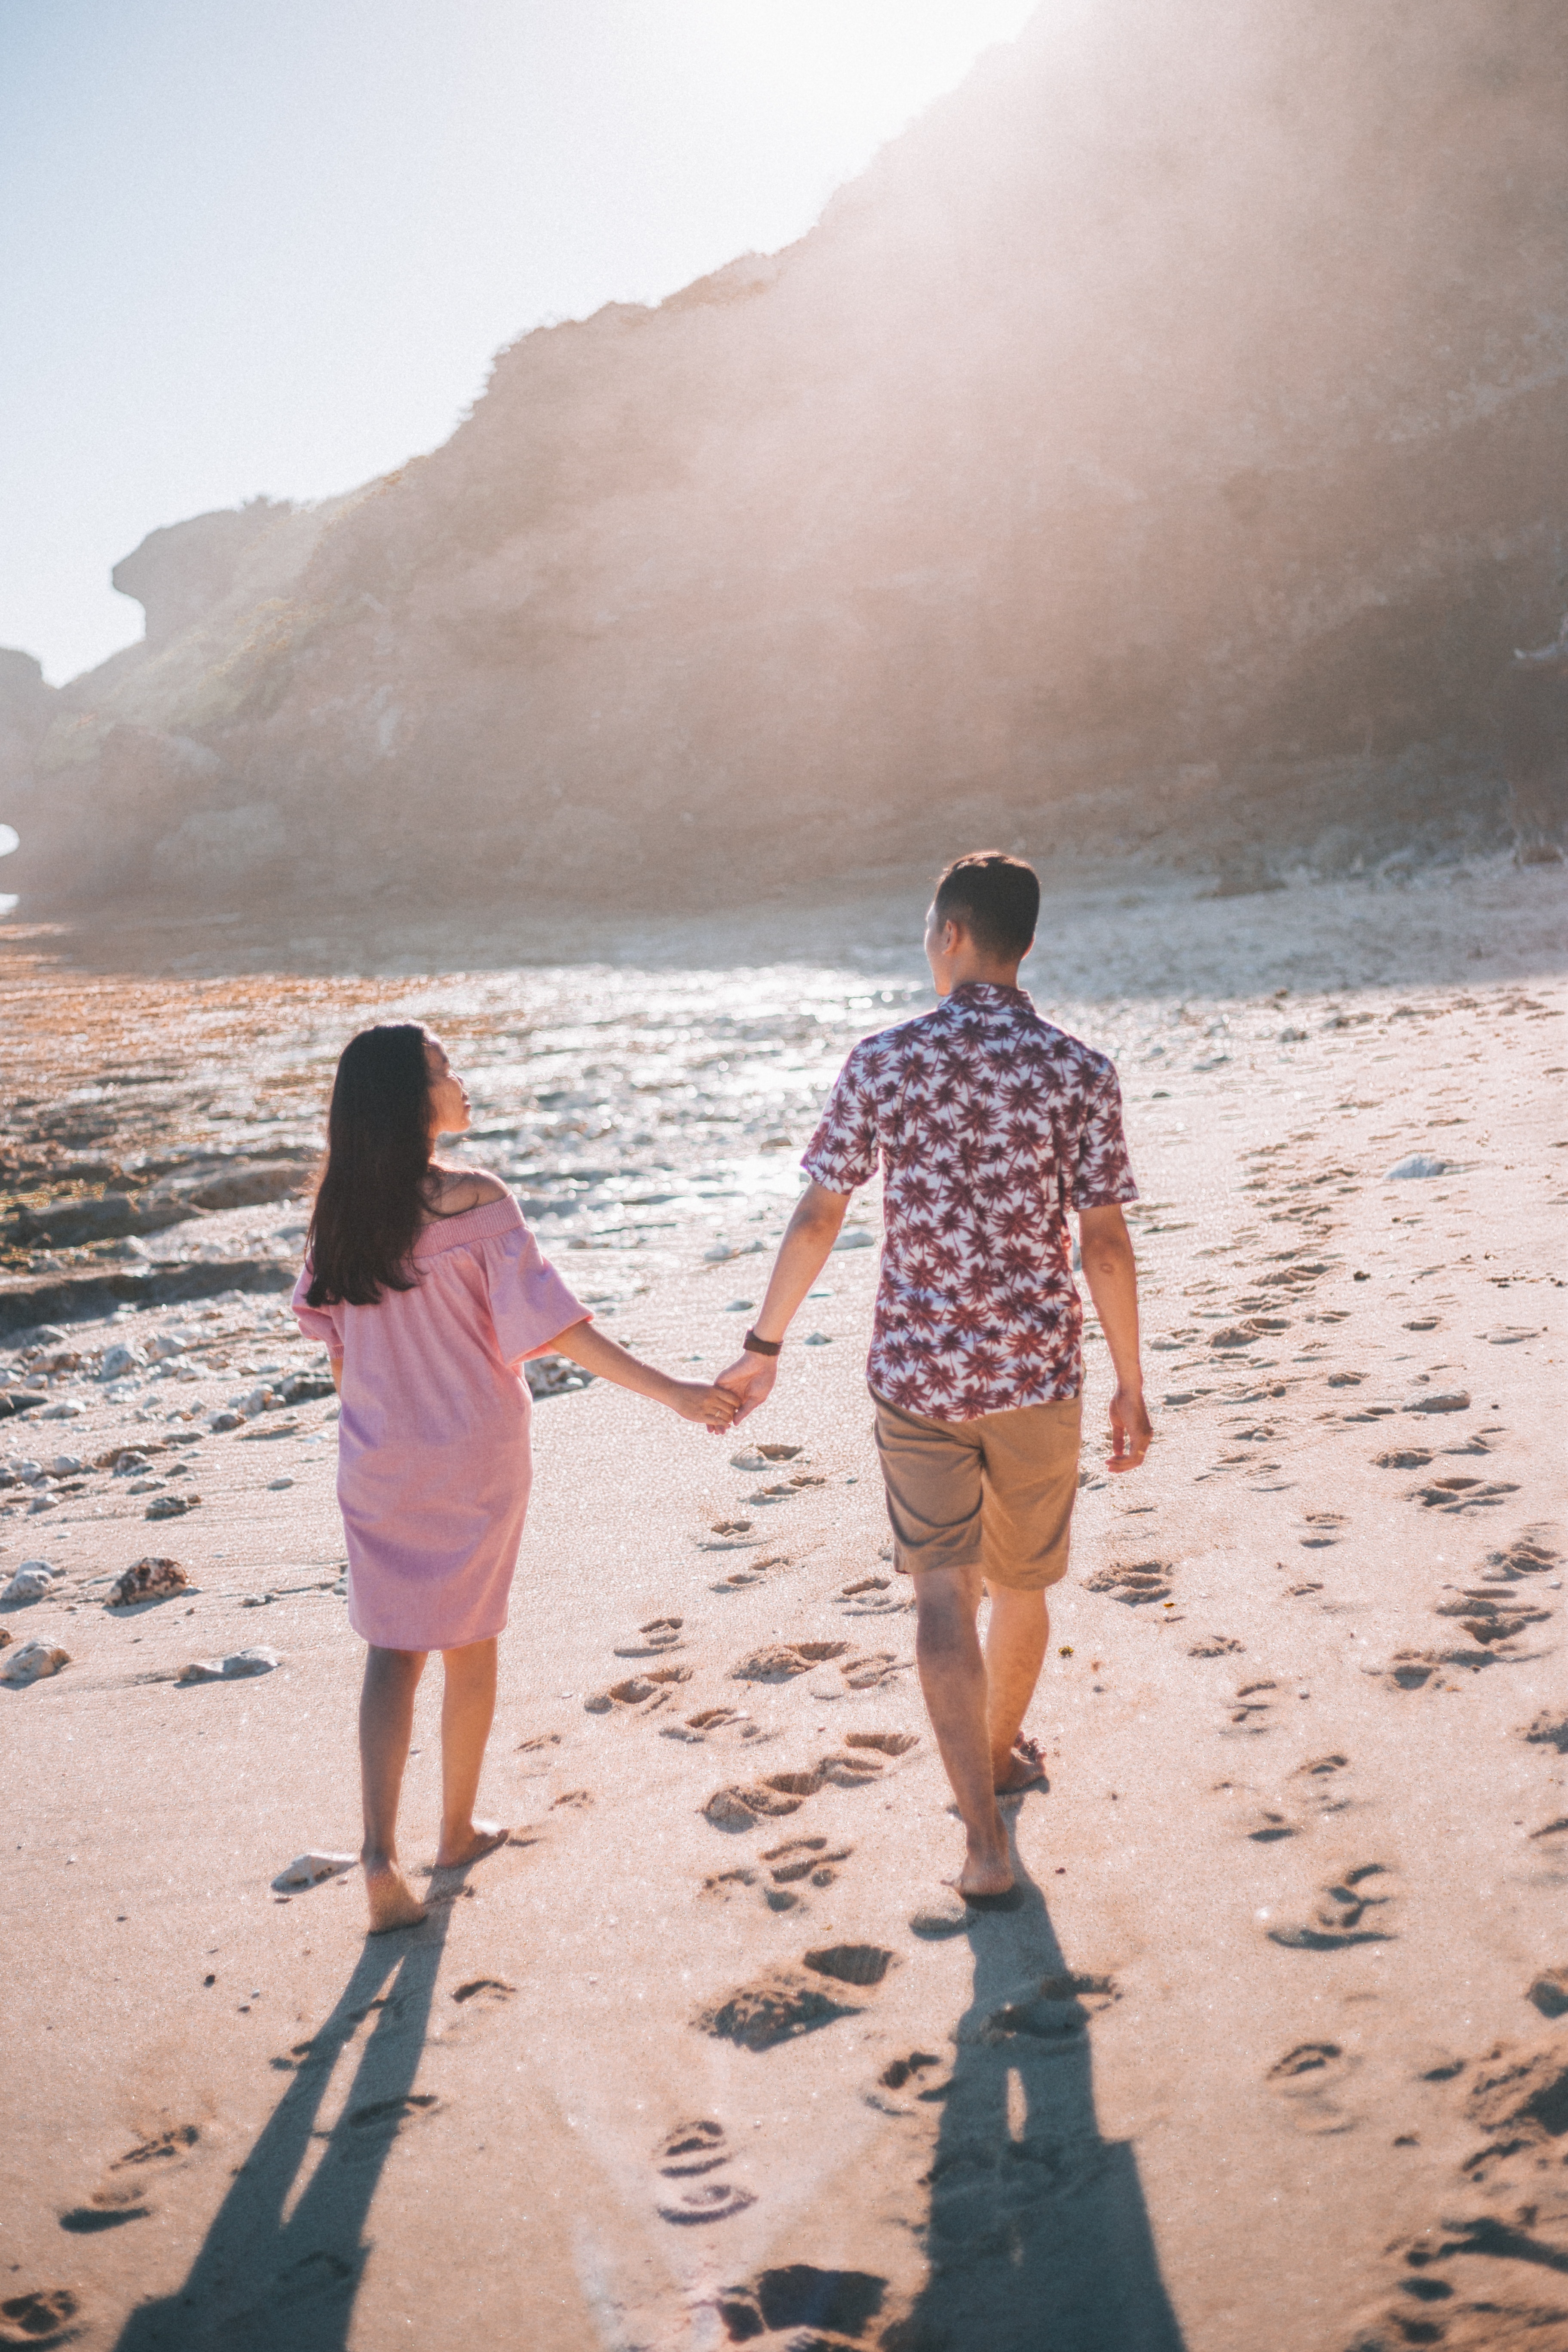
People on beach, People in nature, photograph, people, vacation, sky, water, beach, sea, fun, sand, wave, shore, ocean, holding hands, summer, coast, friendship, honeymoon, interaction, tourism, photography, gesture, sunlight, happy, horizon, leisure, walking, coastal and oceanic landforms, cloud, bay, travel, child, love, wind wave, barefoot, family